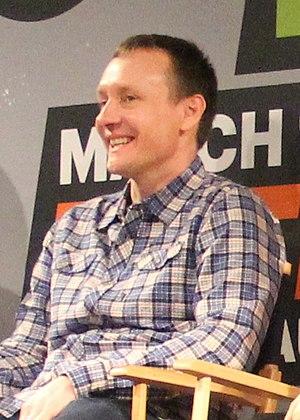
Seinfeld est une série télévisée humoristique américaine en 180 épisodes de 23 minutes créée par Jerry Seinfeld et Larry David et diffusée du 5 juillet 1989 au 14 mai 1998 sur le réseau NBC.